Conservation and restoration of bone, horn, and antler objects

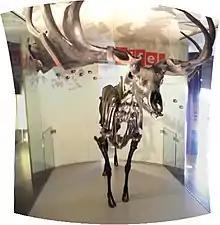
Wildlife - Thinktank Birmingham Science Museum - A Giant Deer

Treatment methods may differ for each material, ivory for example is more dense than bone and may crack or delaminate while drying. Determining the type of material is necessary to determine the course of treatment. Before treating an object a condition assessment is completed to ascertain what condition the object is in before deciding whether treatment is necessary and if so what course of action is best. The relative condition of bone can be tested in many cases, by compressing the surface of the material. "One good indication of condition is the hardness of the surface... If it compresses or feels spongy, the material has deteriorated."